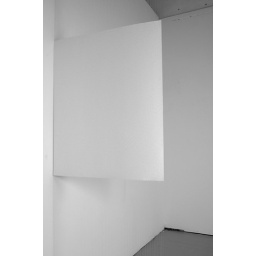
A piece of paper is sewn into the ceiling and the floor. Creating an artificial wall in the gallery space.